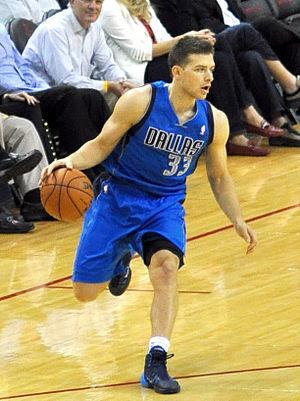
Gal Mekel, né le 4 mars 1988 à Petah Tikva, en Israël, est un joueur de basket-ball international israélien. Il évolue au poste de meneur.